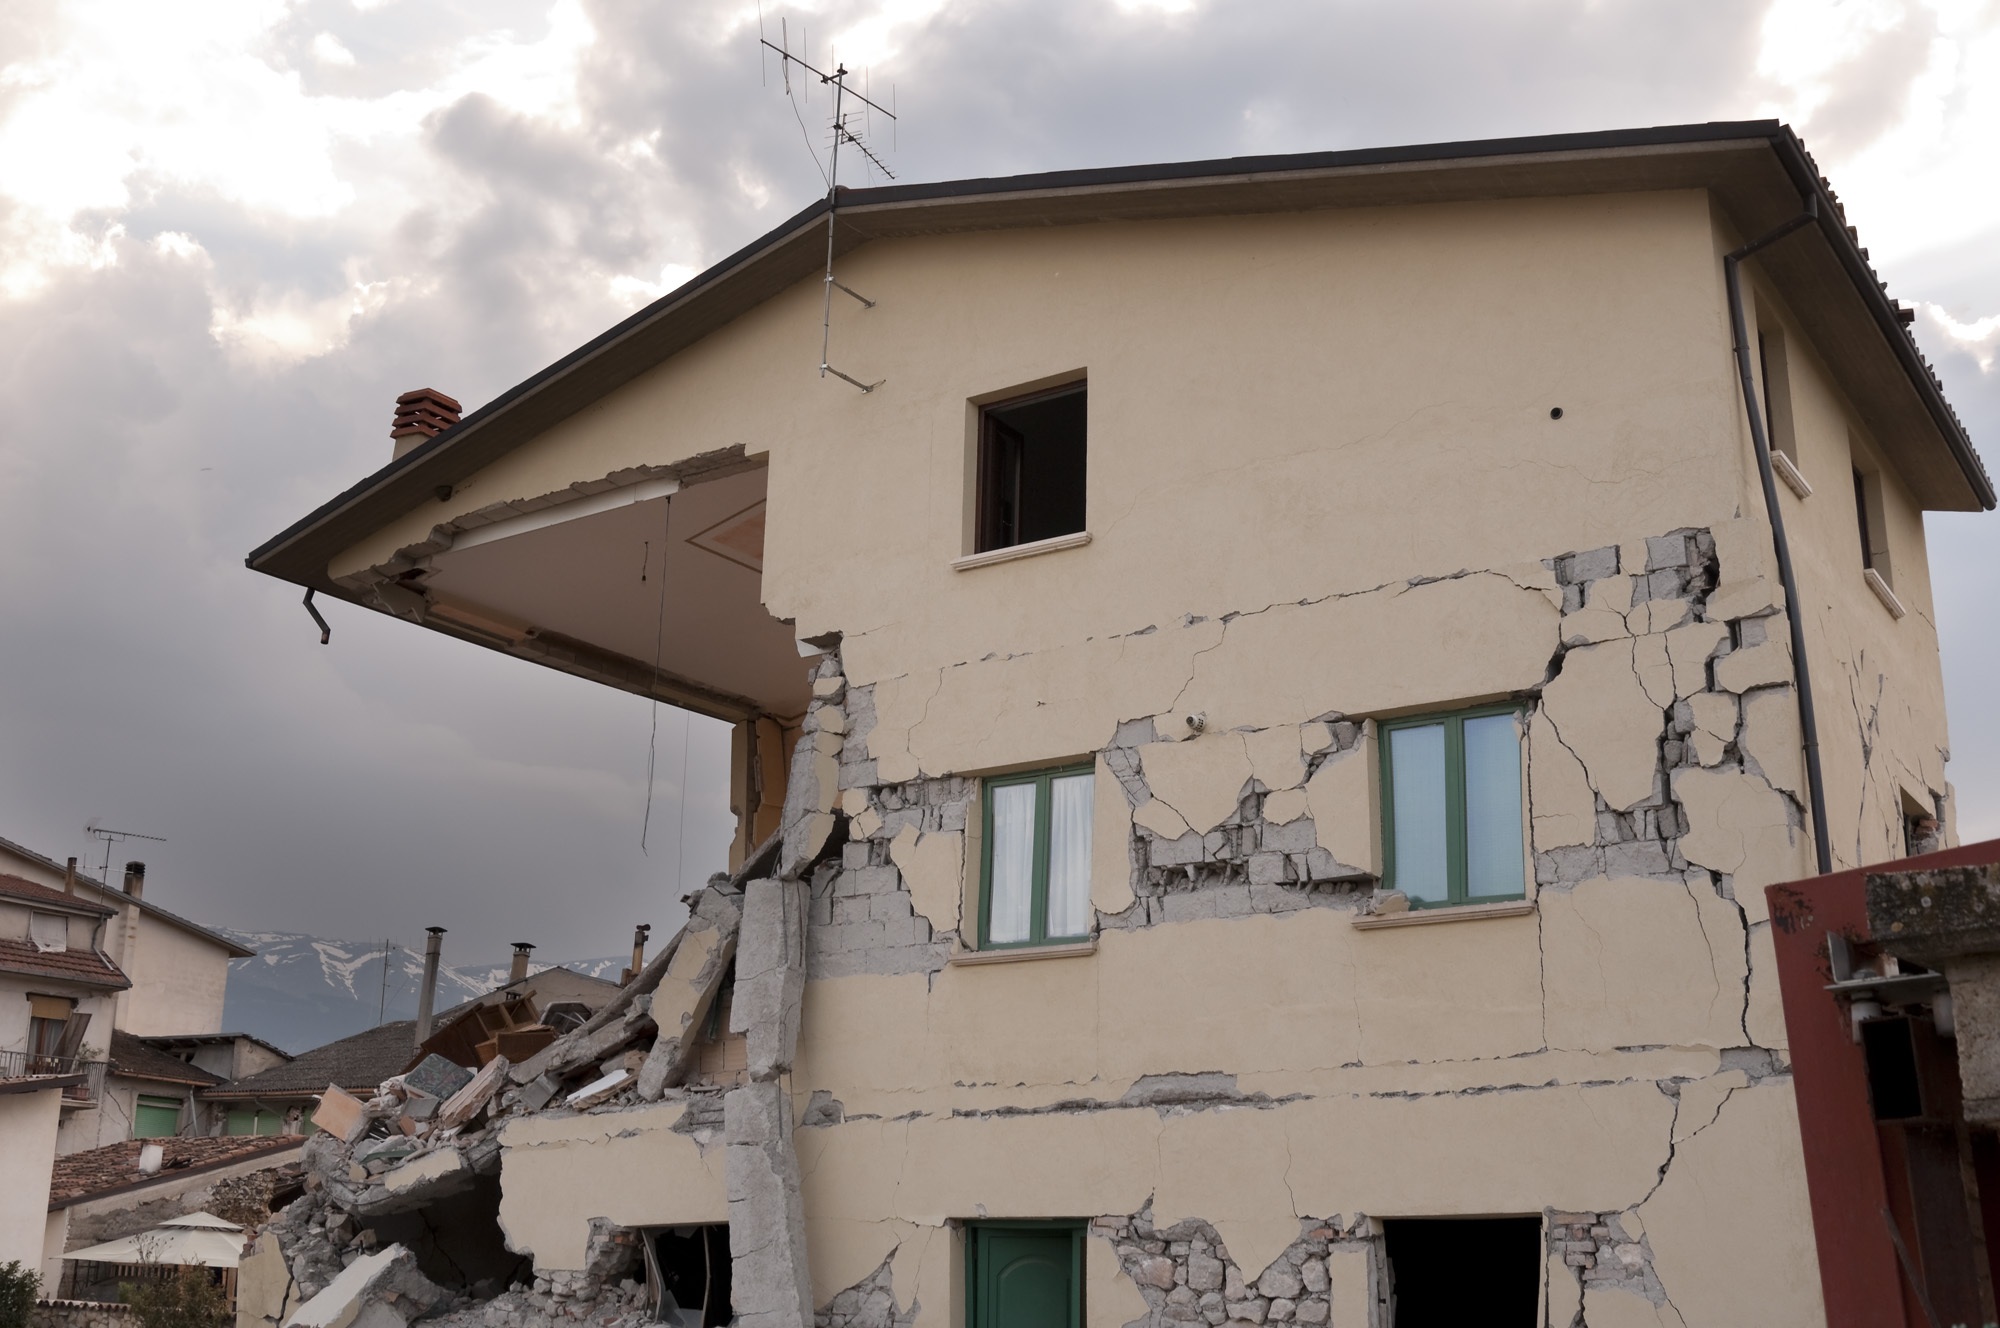
house, alley, home, cottage, facade, rubble, disaster, demolition, roads, earthquake, collapse, historical centre, onna, glimpse, residential area